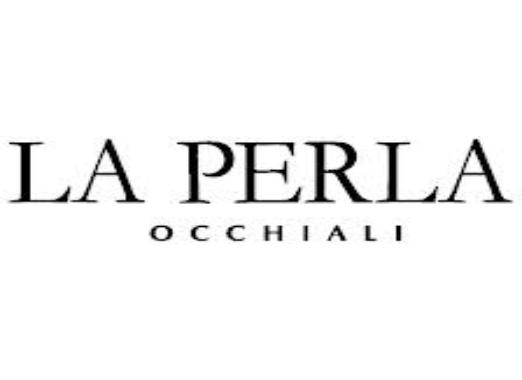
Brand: La Perla
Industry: Clothes